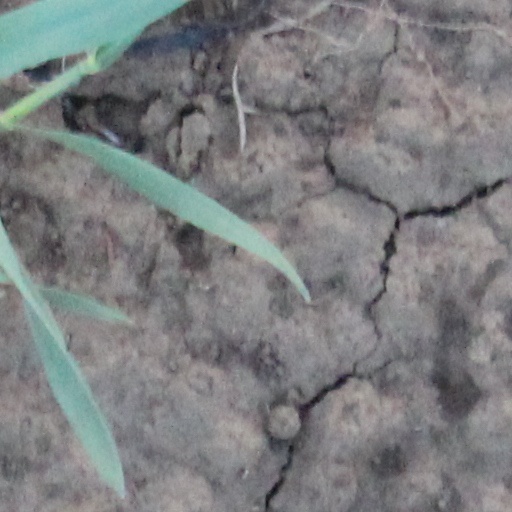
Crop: wheat